Denis Paradis

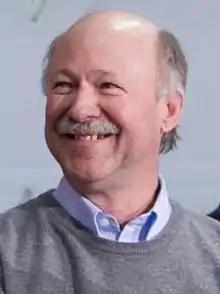
Paradis in 2011

Denis Paradis (born 1 April 1949) is a Canadian politician and lawyer who served as the Member of Parliament (MP) for Brome—Missisquoi from 2015 until 2019 and previously from 1995 to 2006. A member of the Liberal Party of Canada, Paradis was Minister of State for Financial Institutions from 2003 to 2004.